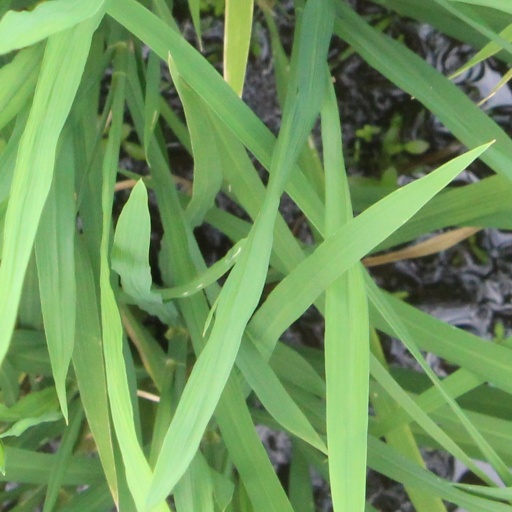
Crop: rice